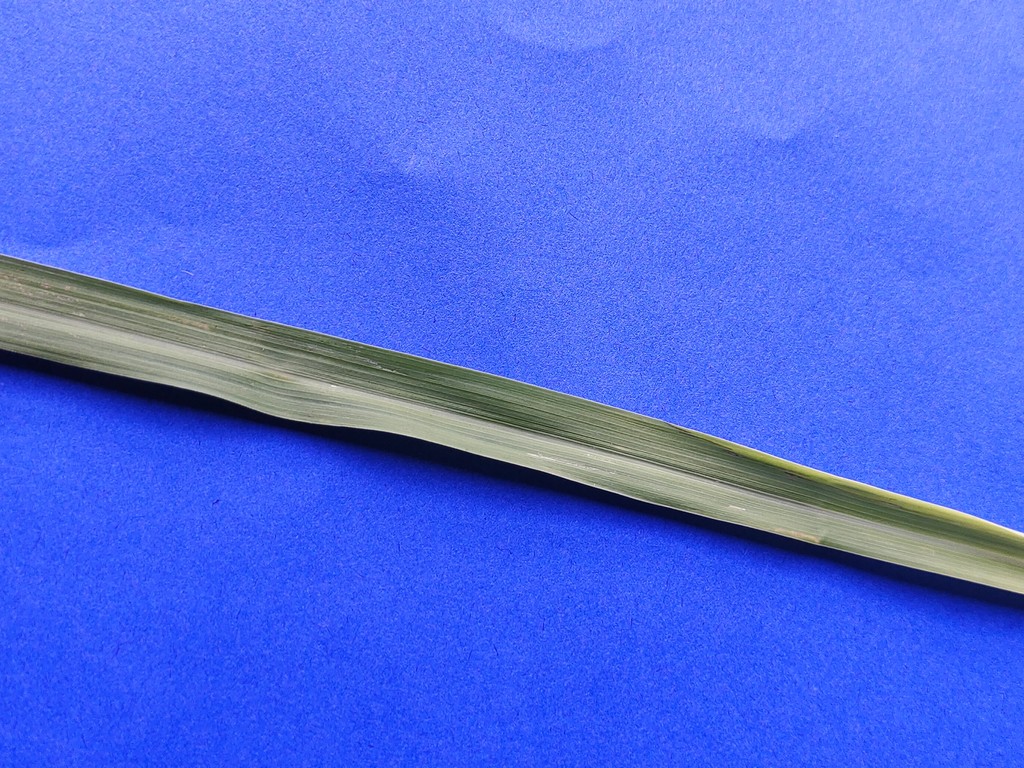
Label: Healthy